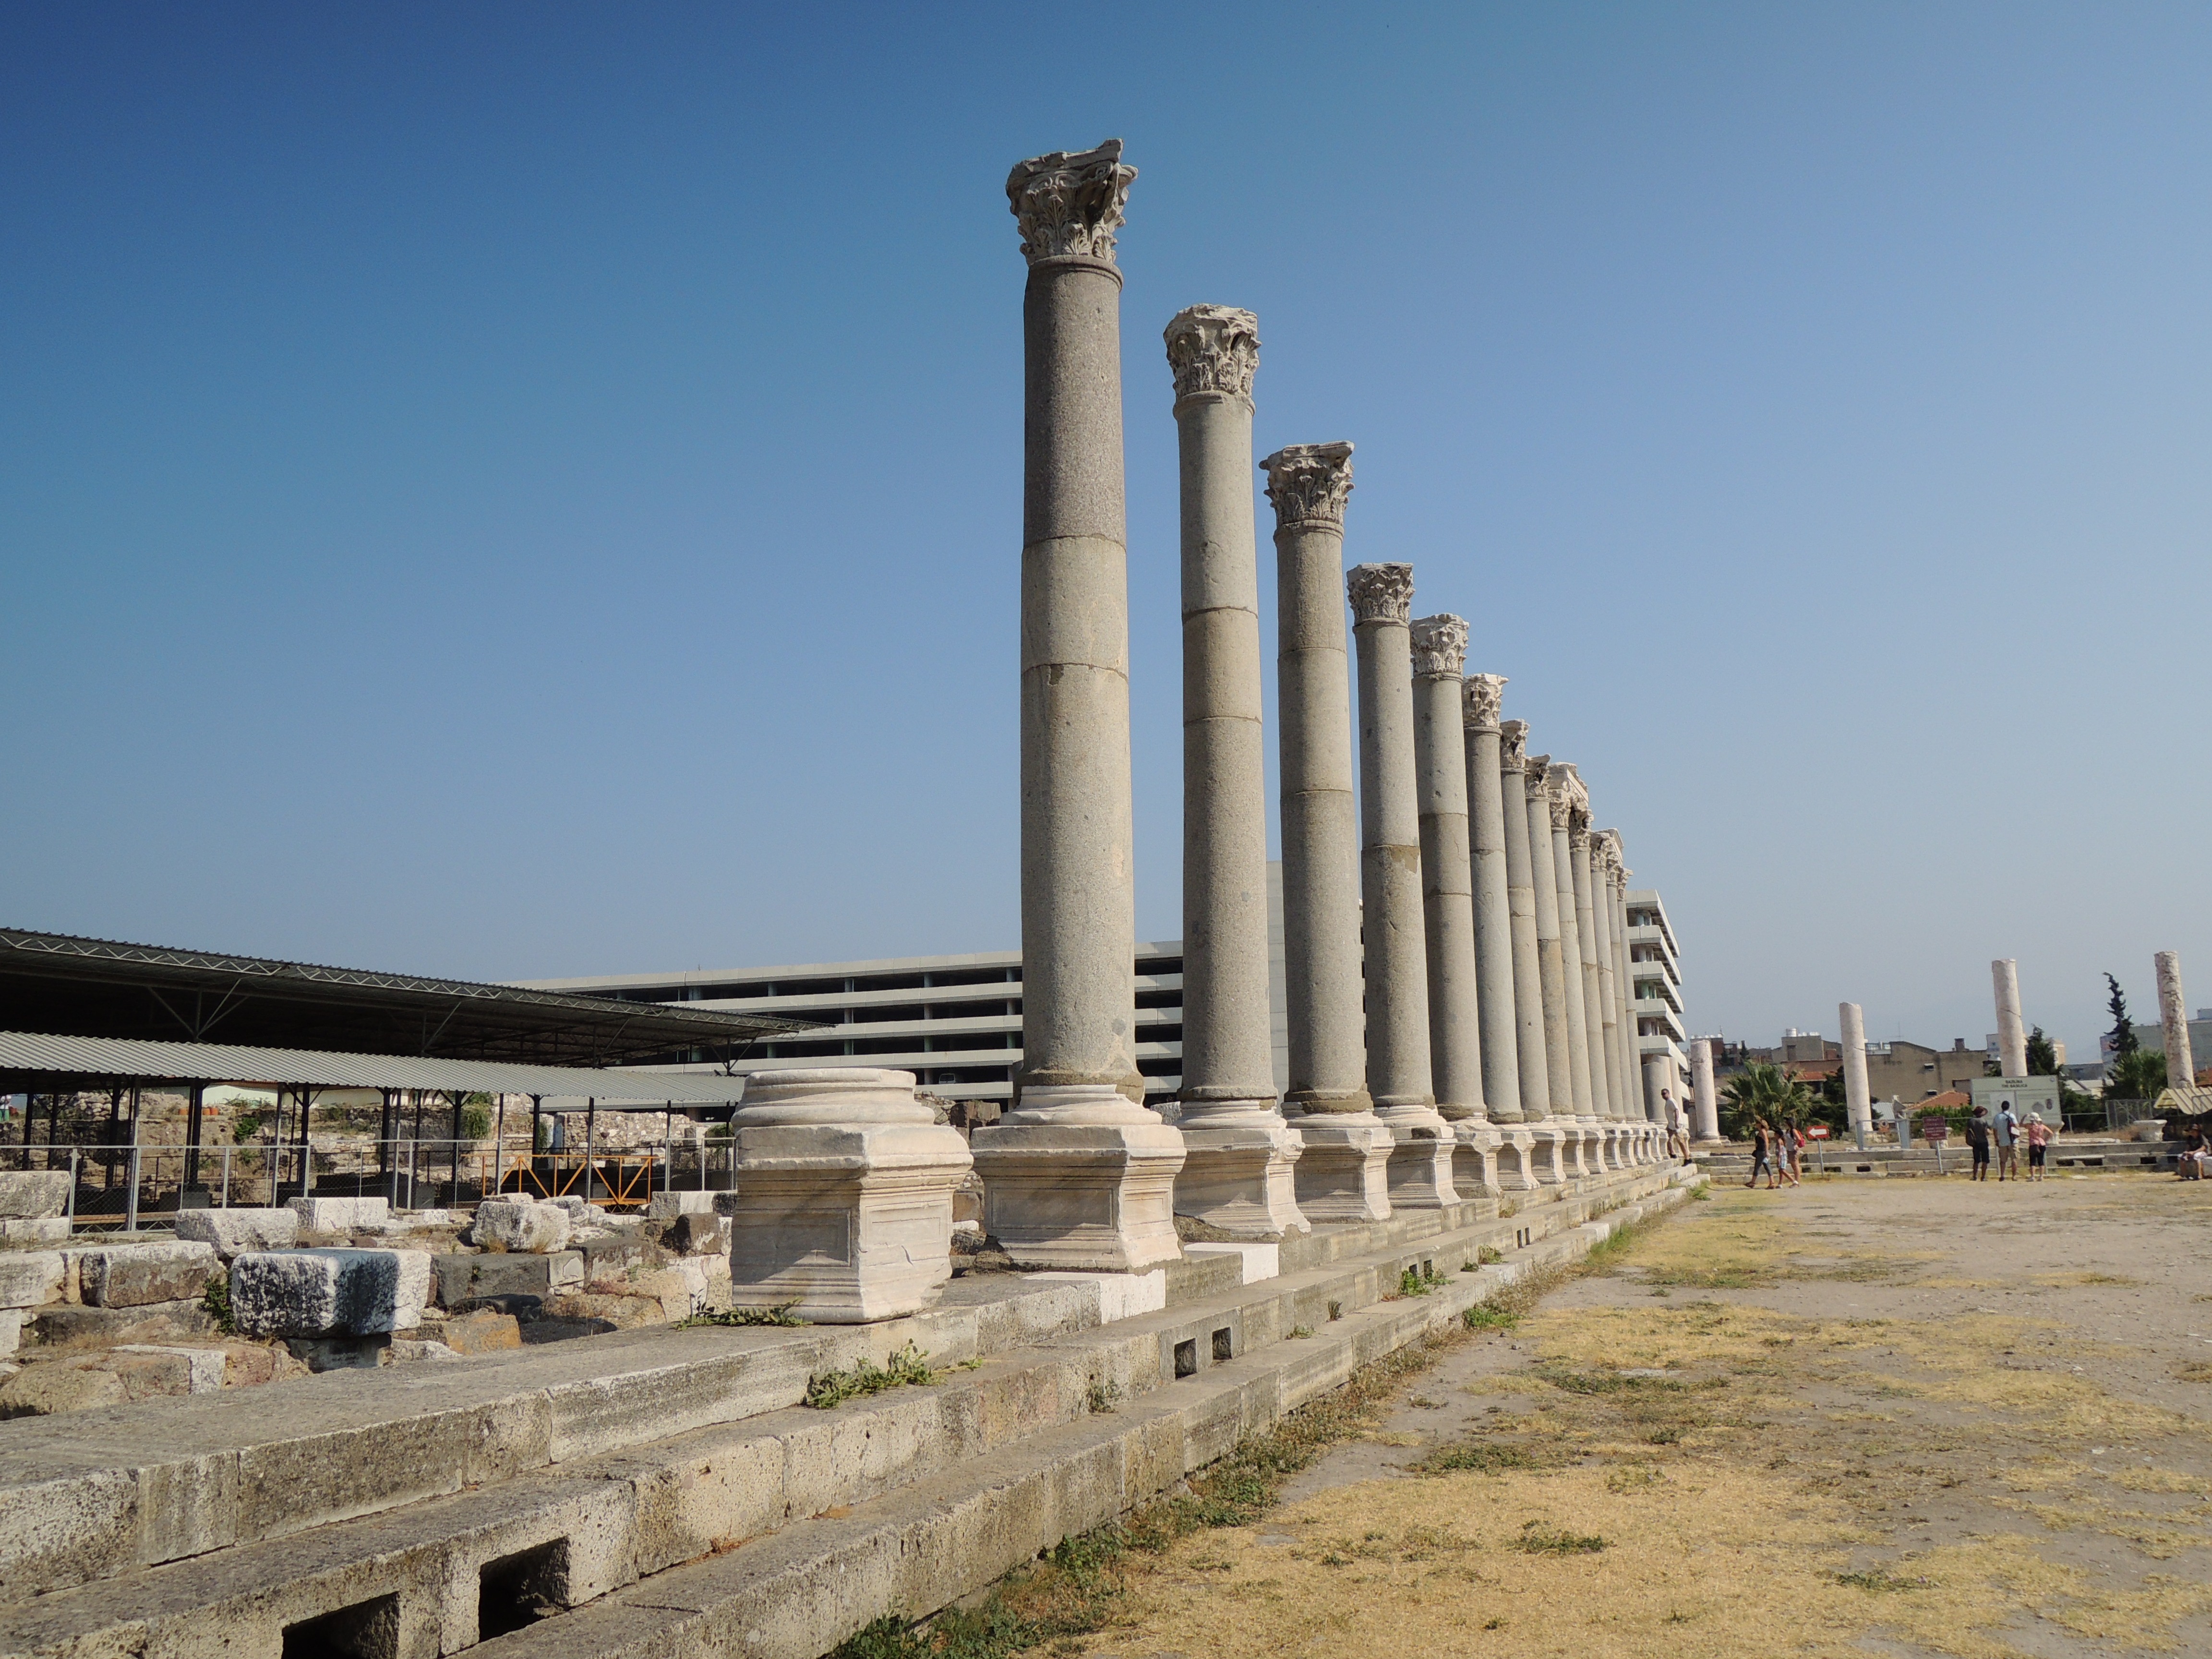
architecture, structure, monument, pillar, column, tower, landmark, ruins, turkey, culture, image, ancient times, izmir, ancient history, ancient roman architecture